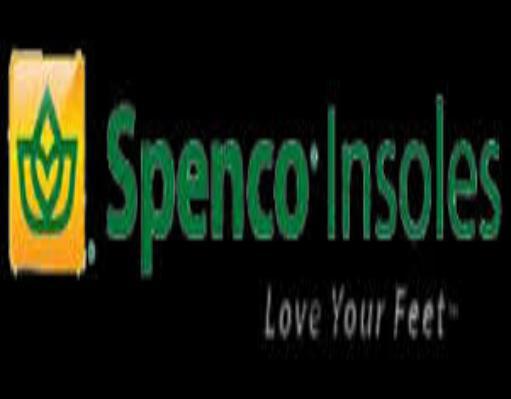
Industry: Clothes